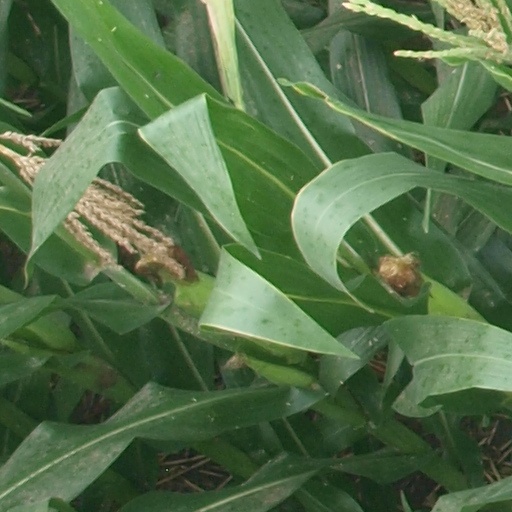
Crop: maize; corn